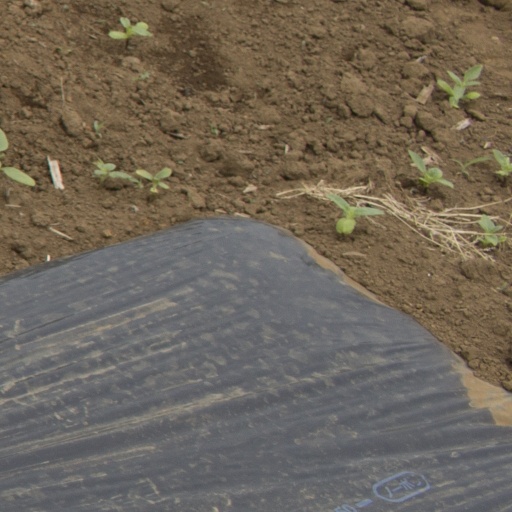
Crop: Jerusalem artichoke